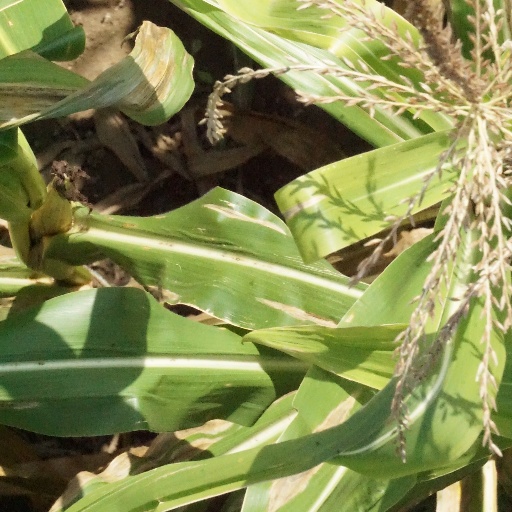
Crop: maize; corn